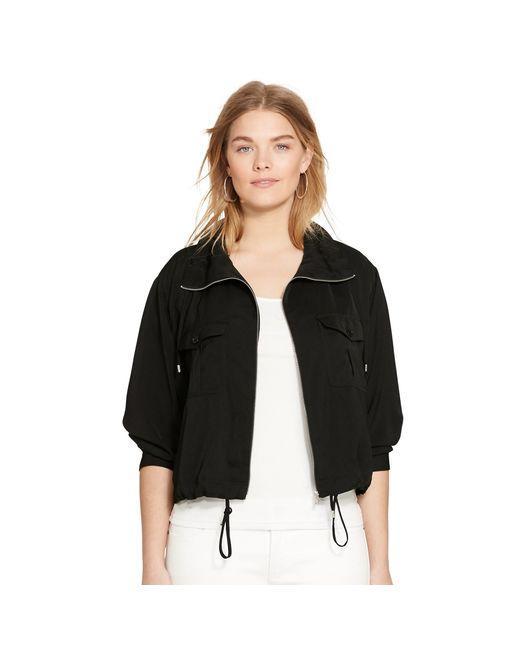
Schwarze kurze trendige offene Damenjacke